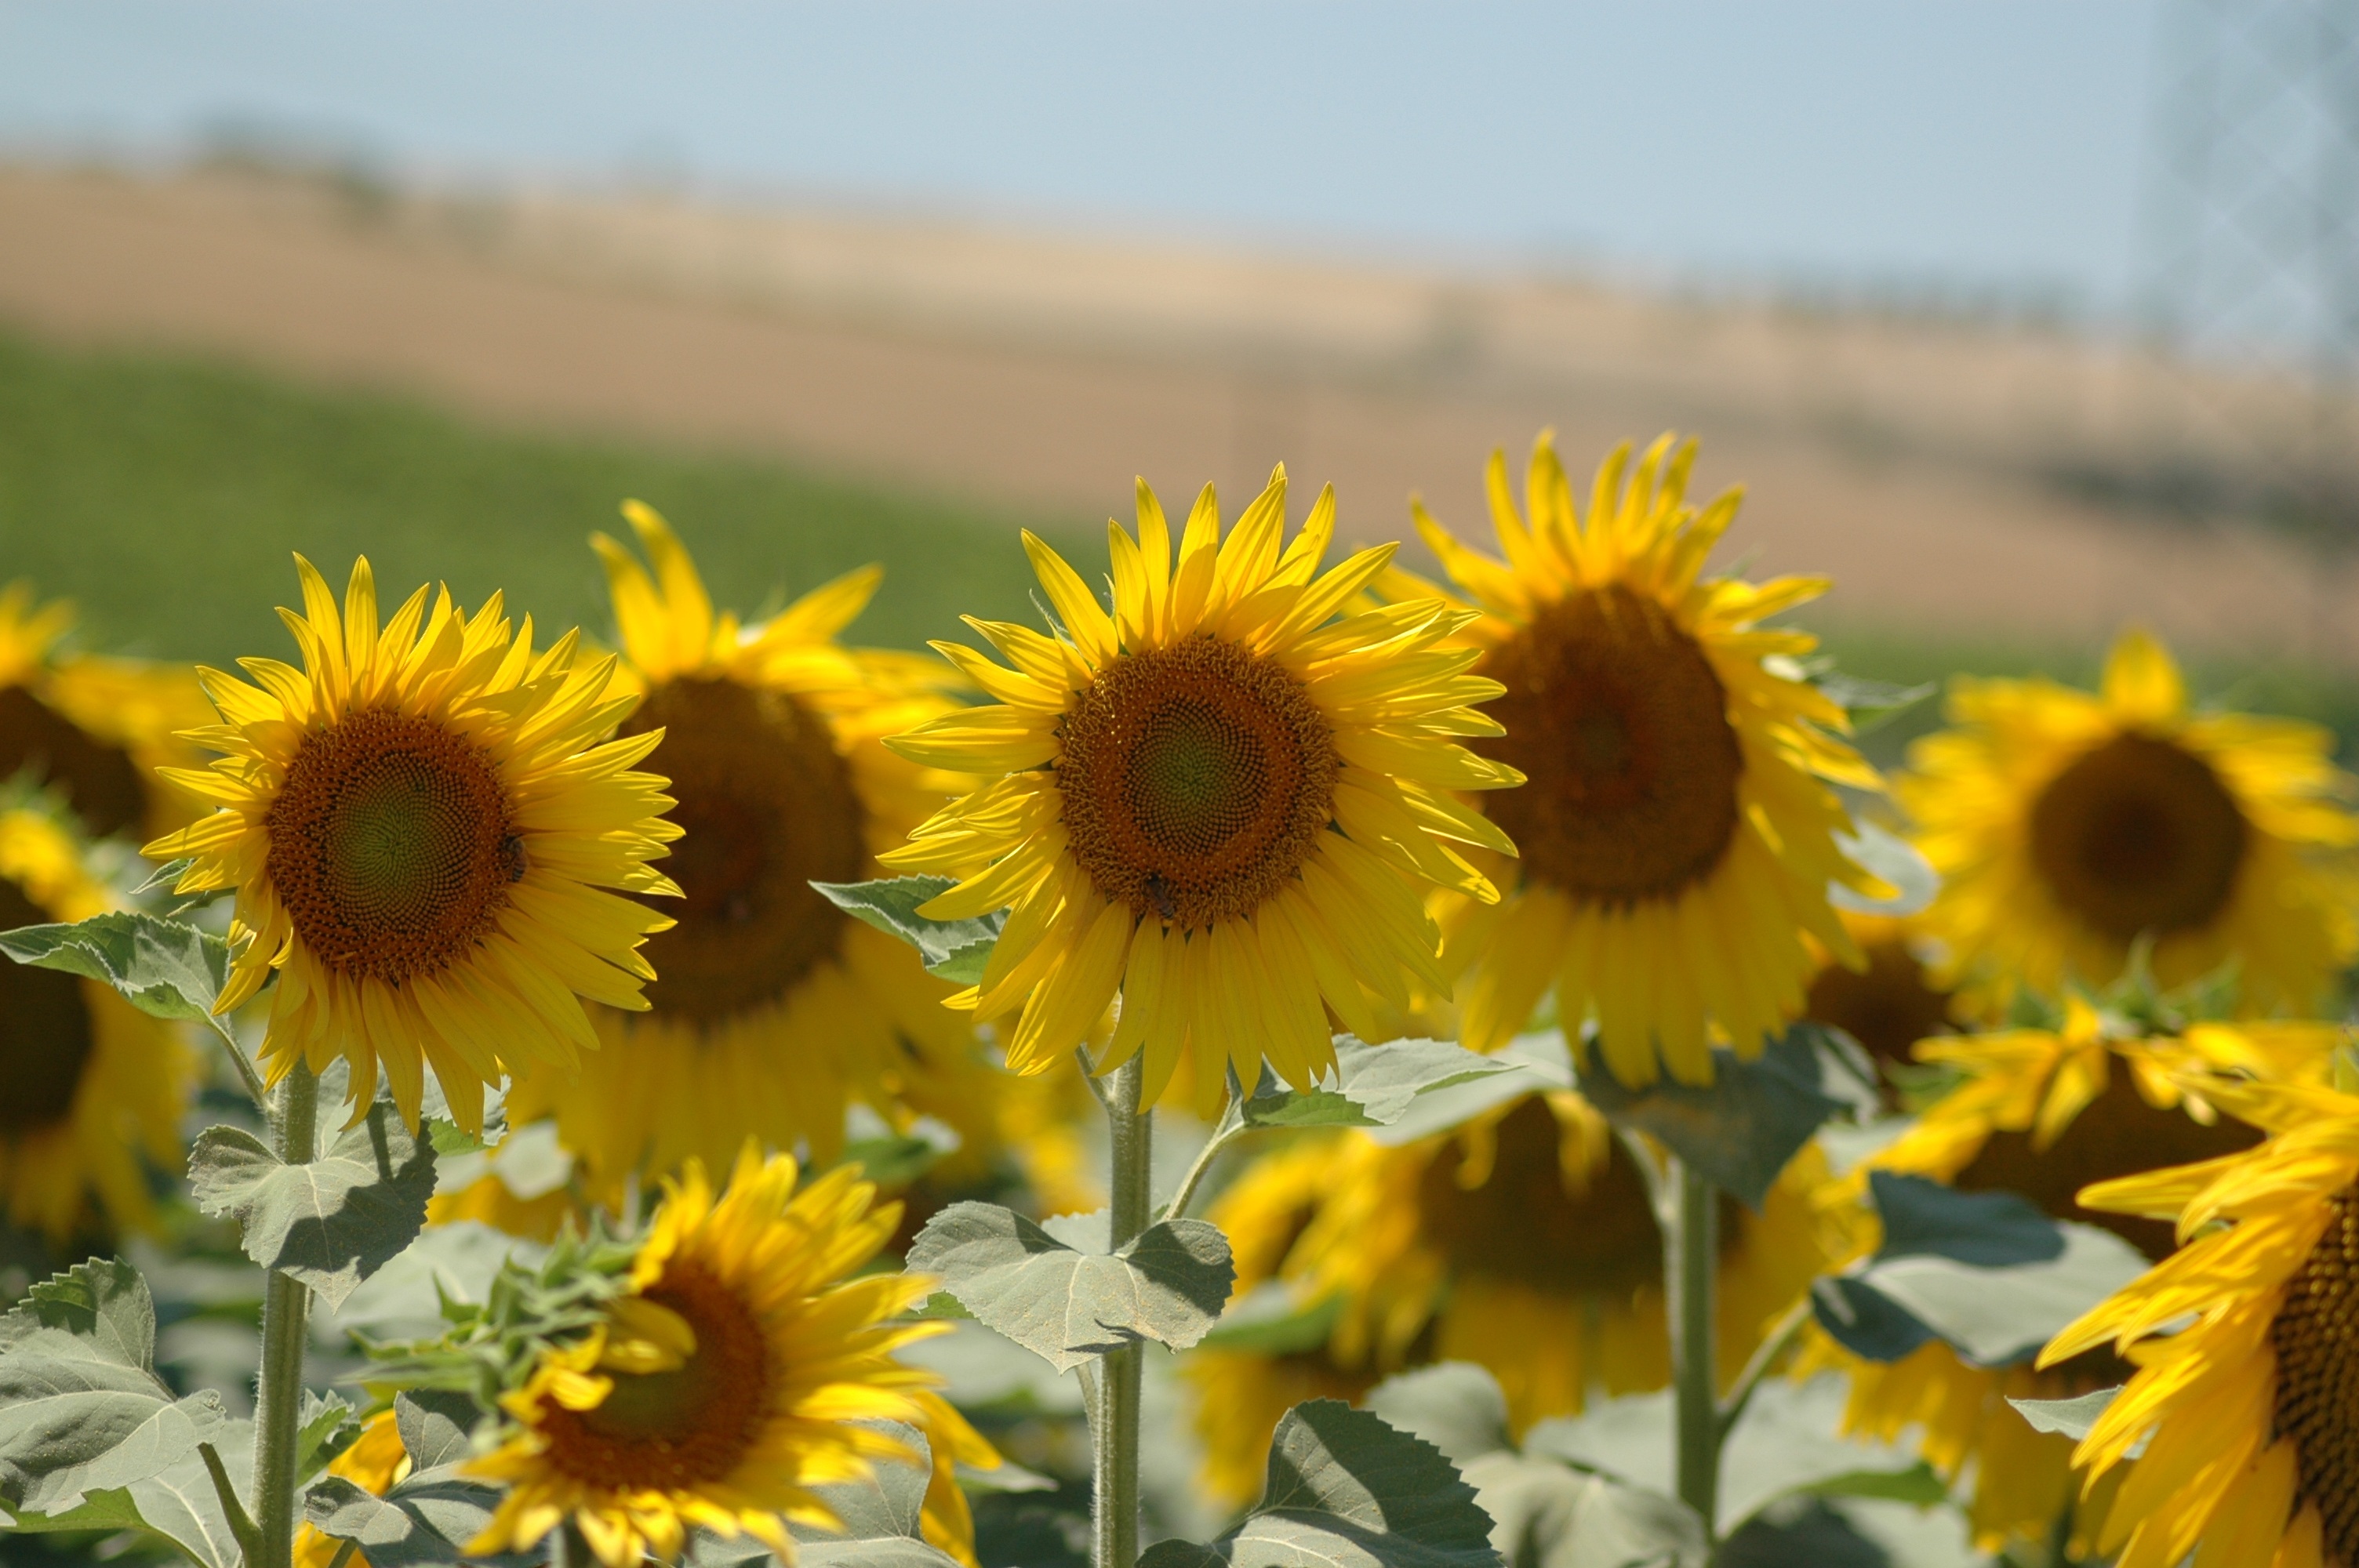
nature, plant, field, meadow, prairie, flower, petal, botany, yellow, flora, sunflower, wildflower, sunflowers, campaign, macro photography, flowering plant, daisy family, sunflower seed, annual plant, plant stem, land plant